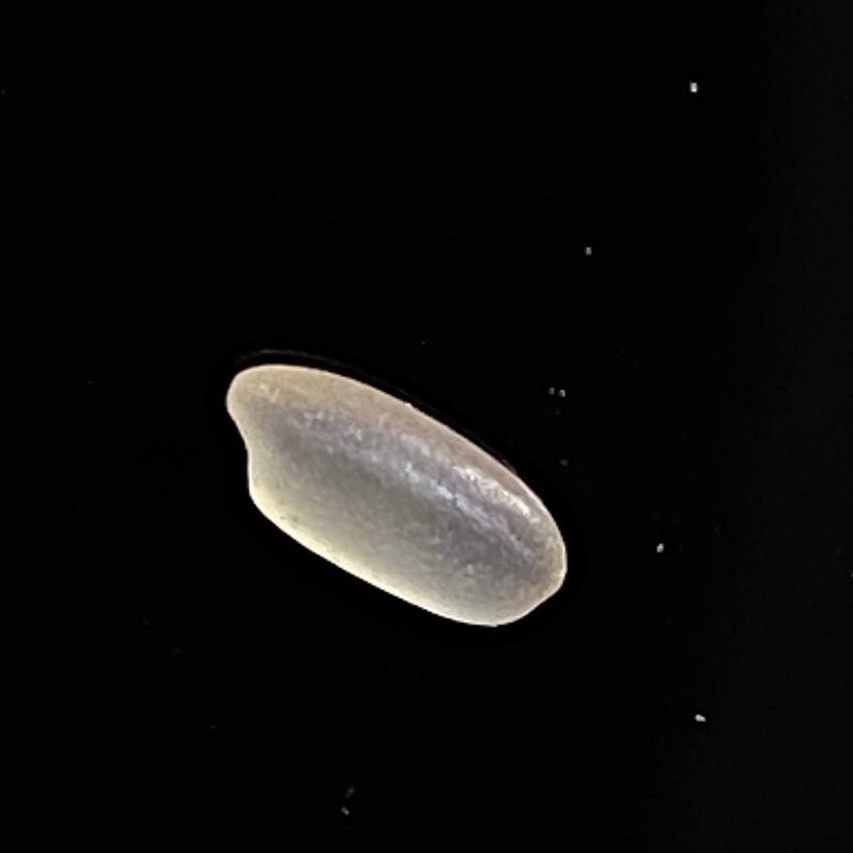
Rice variety: Gutisharna